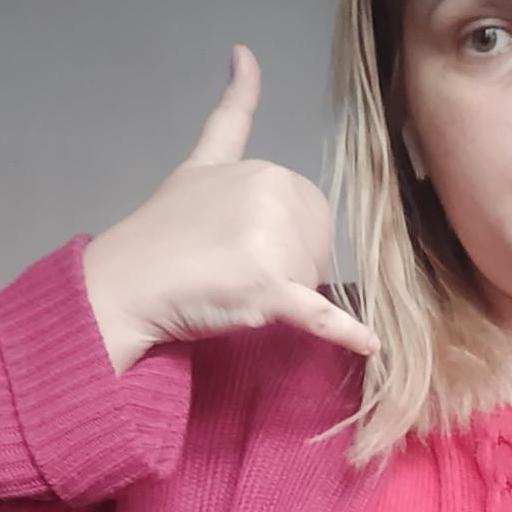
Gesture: call